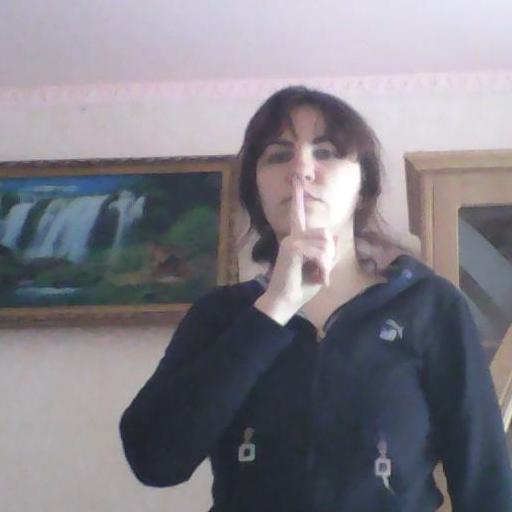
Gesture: mute